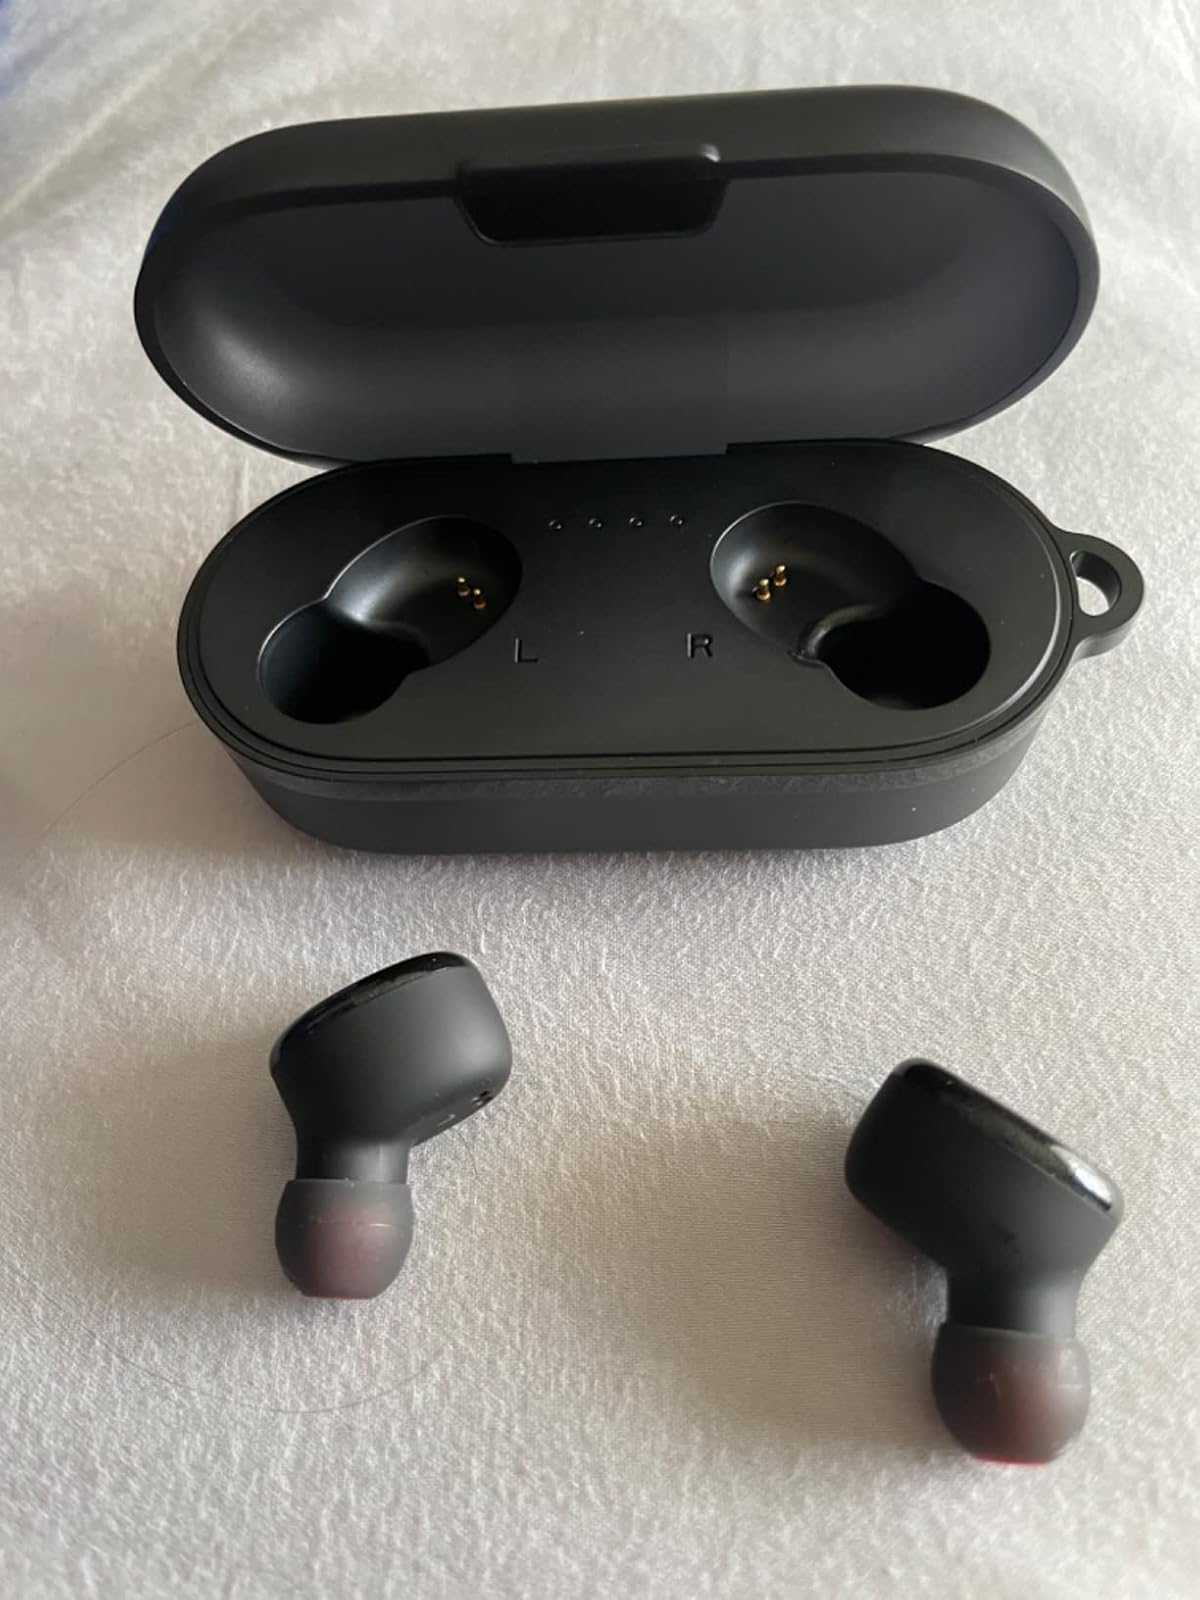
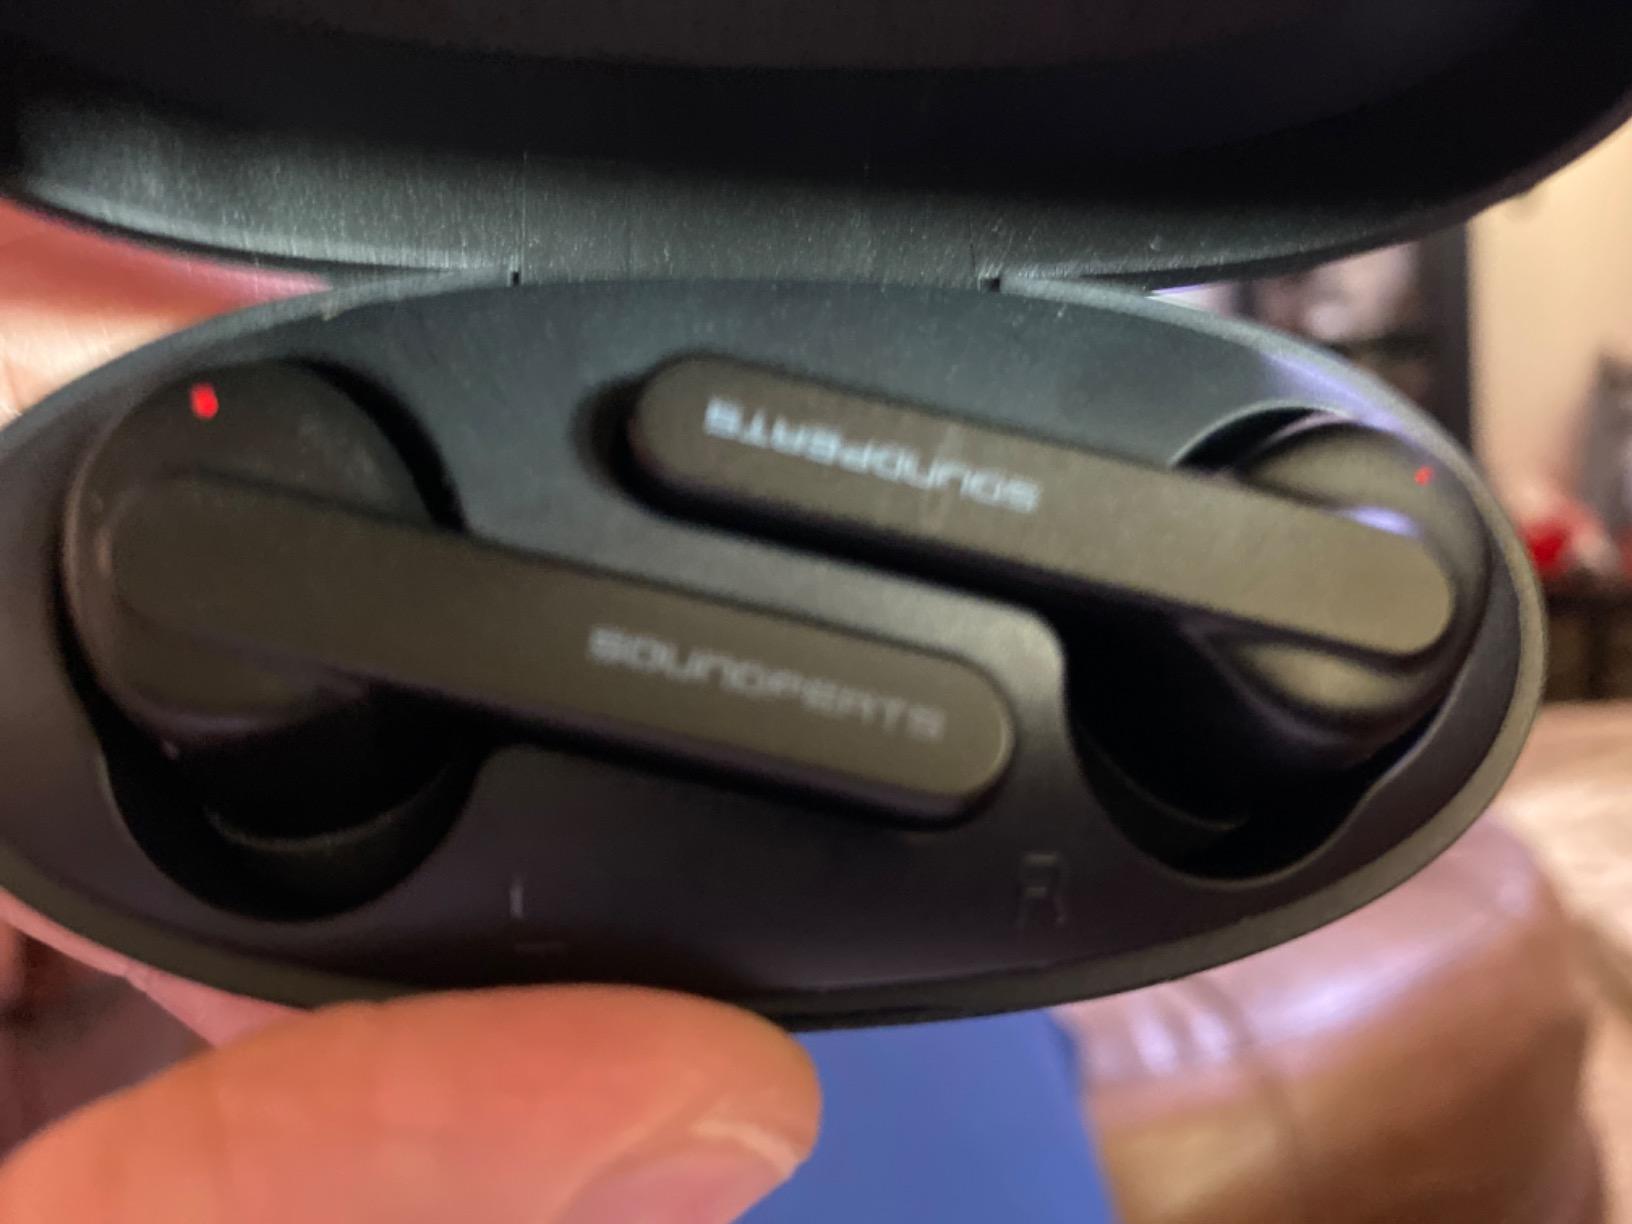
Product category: earbuds
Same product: no